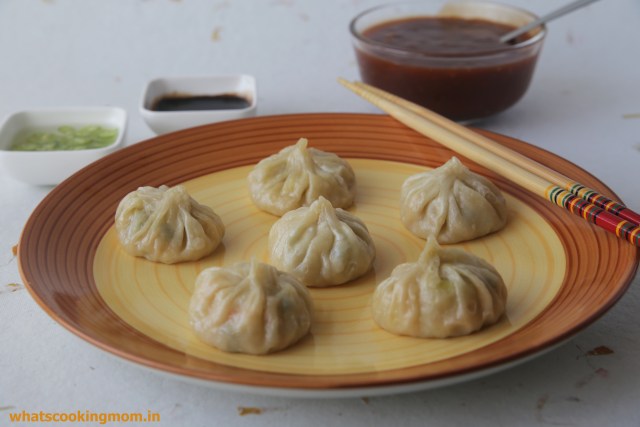
Dish: momos